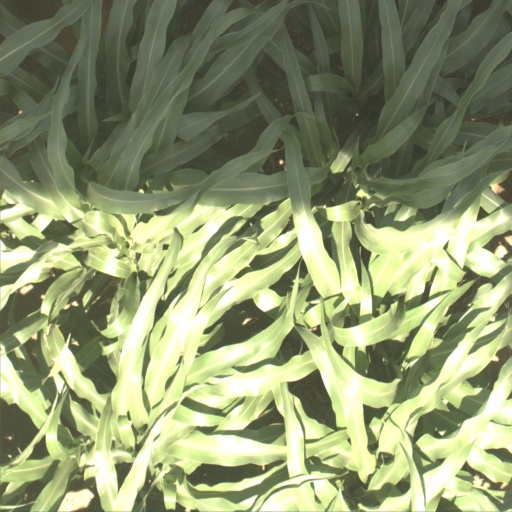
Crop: sorghum